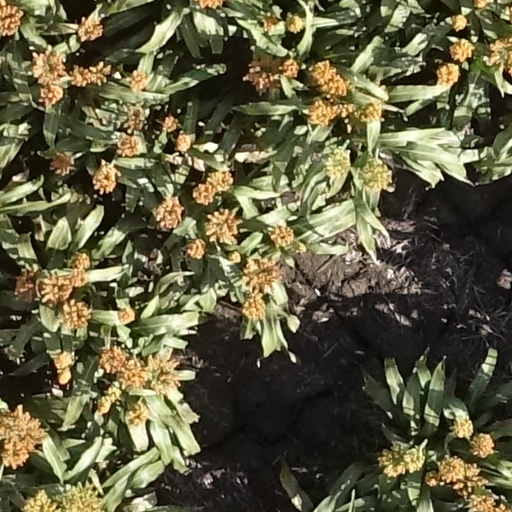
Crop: sorghum